Ignaz Bing

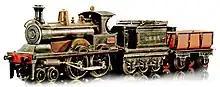
"King Edward" live steam locomotive

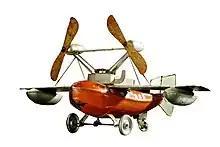
Flying boat

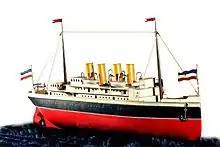
Toy ocean liner

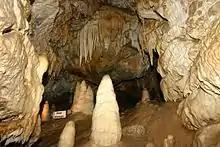
Cave formations in the Binghöhle

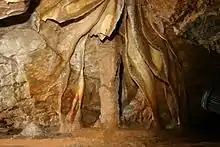
Drip formations in the Binghöhle

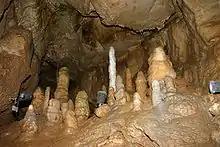
Stalagmites in the Binghöhle

Ignaz Bing (January 29, 1840 - March 24, 1918) was a German-Jewish industrialist, naturalist, poet, and memoirist.